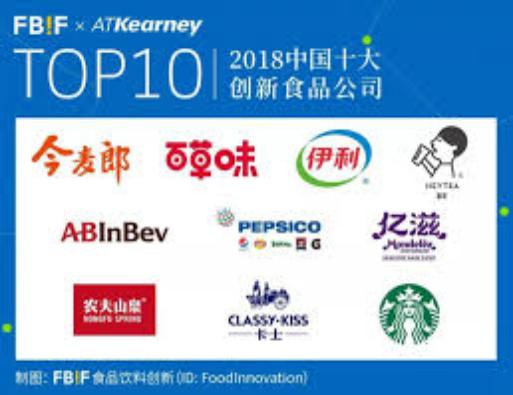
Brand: Ijml
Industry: Food